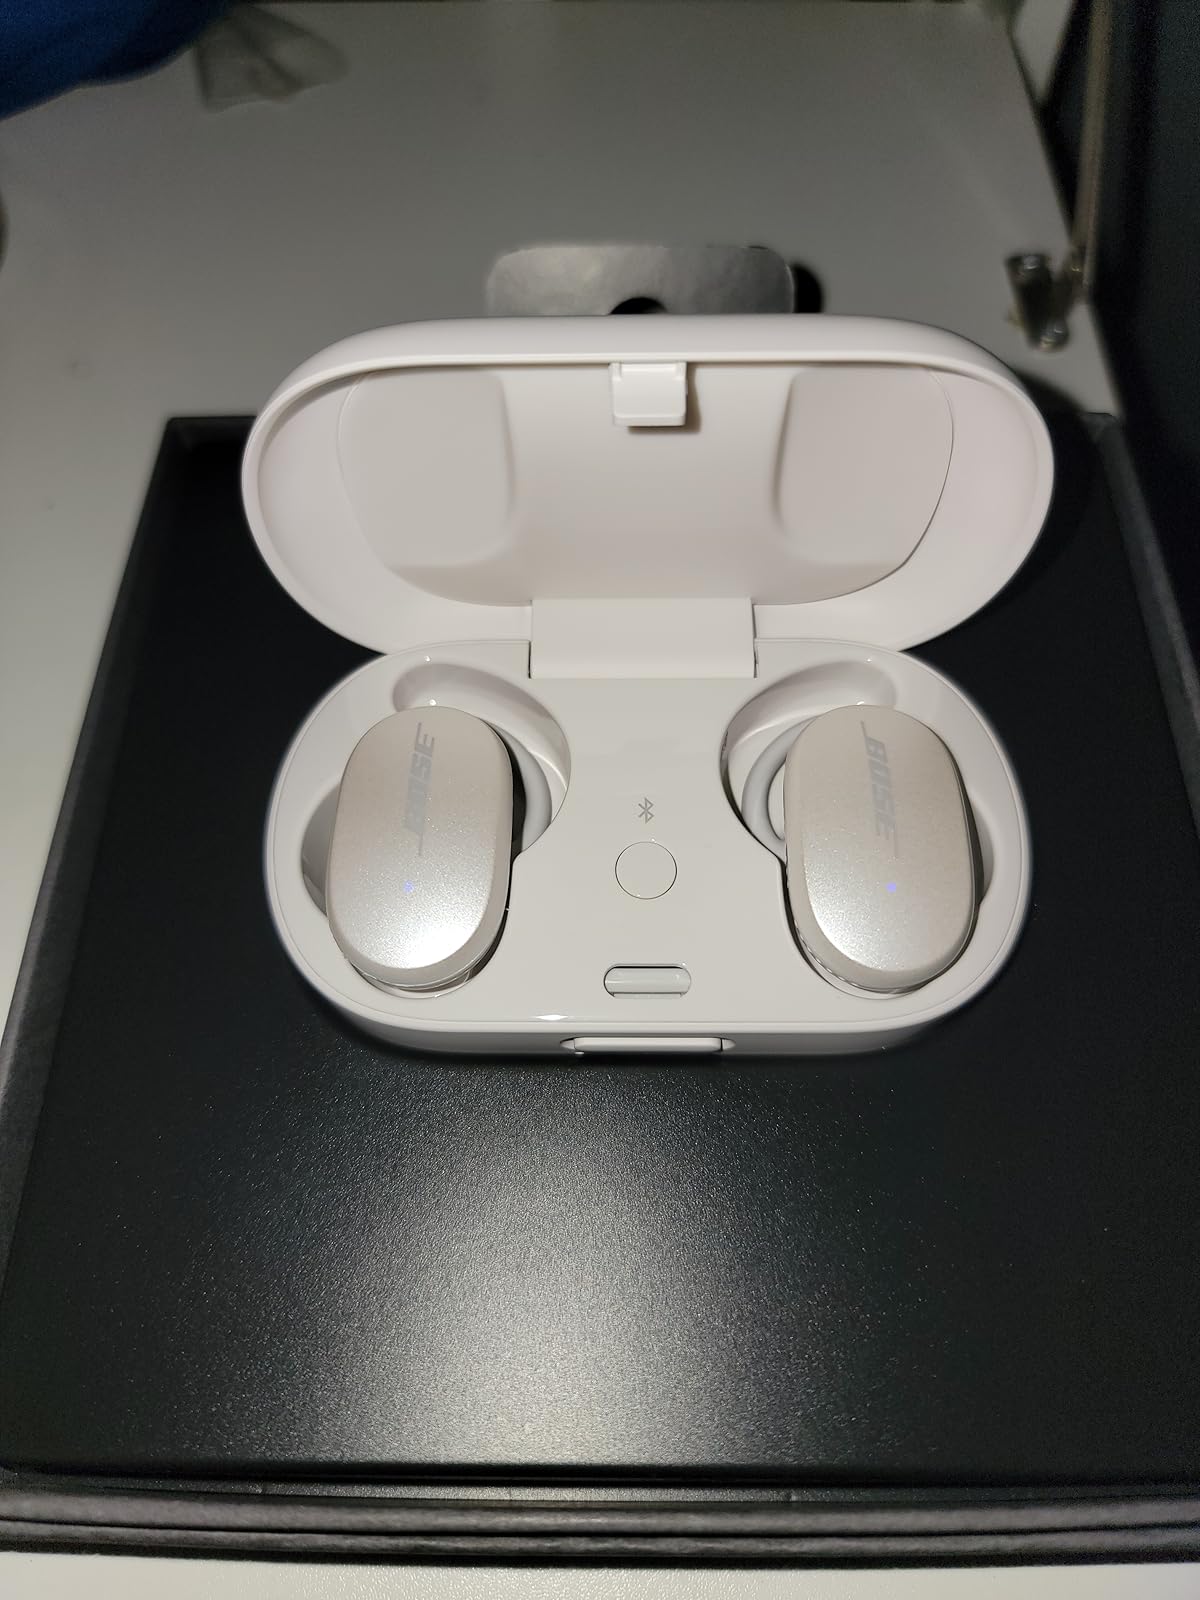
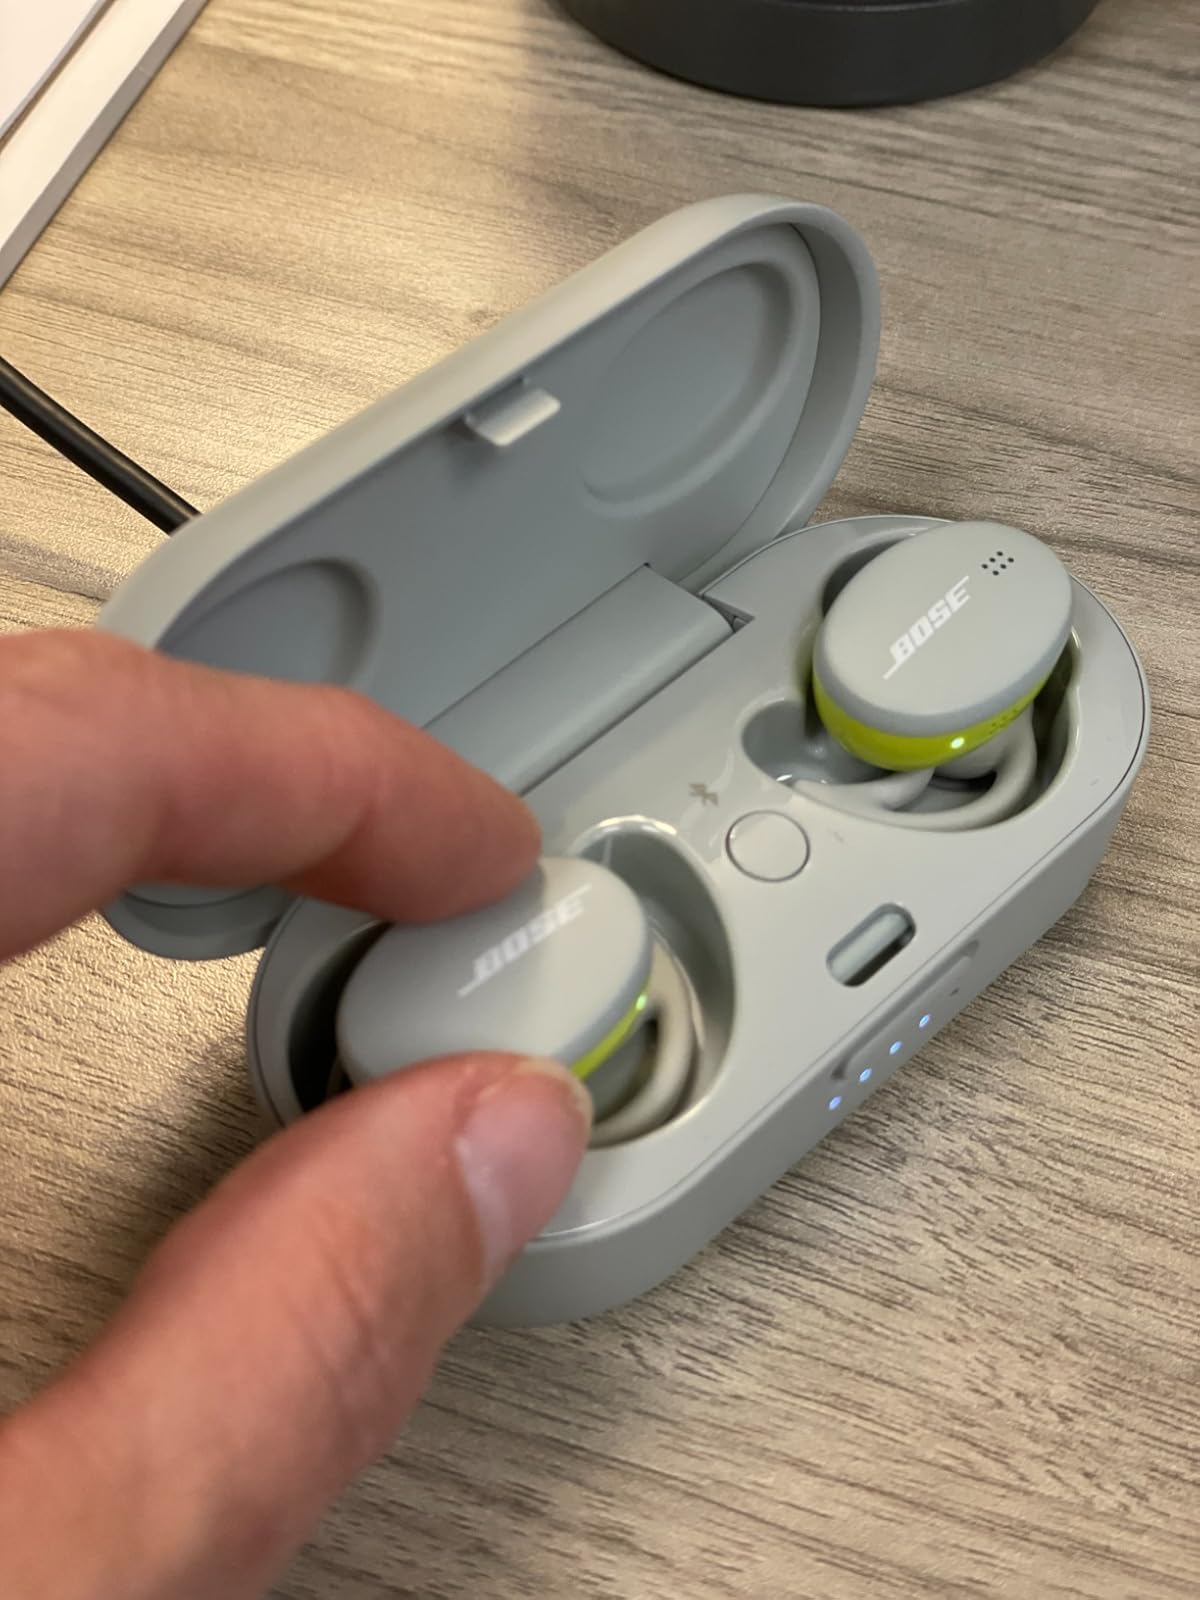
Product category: earbuds
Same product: no